Gorna Oryahovitsa

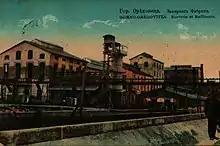
Sugar factory "Zaharni Zavodi — Gorna Oryahovitsa"

During the Ottoman invasion, the fortress was conquered by the Ottomans after its water pipeline was cut off (without destroying the fortress). Rahovets existed up to the year 1444 when King Władysław Warneńczyk during his campaign against the Ottomans destroyed it. Three individual small villages existed during the first centuries of Ottoman rule there—Mala (Little), Sredna (Middle) and Golyama (Greater) Rahovitsa. It was known as "Yukarı Rahova" ("Upper Rahovets" in Turkish) during Ottoman rule.